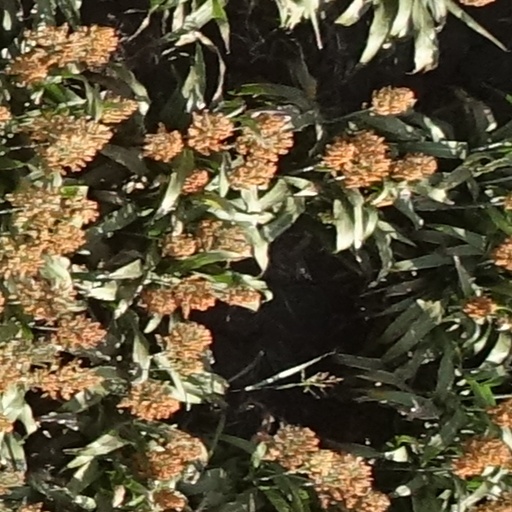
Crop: sorghum